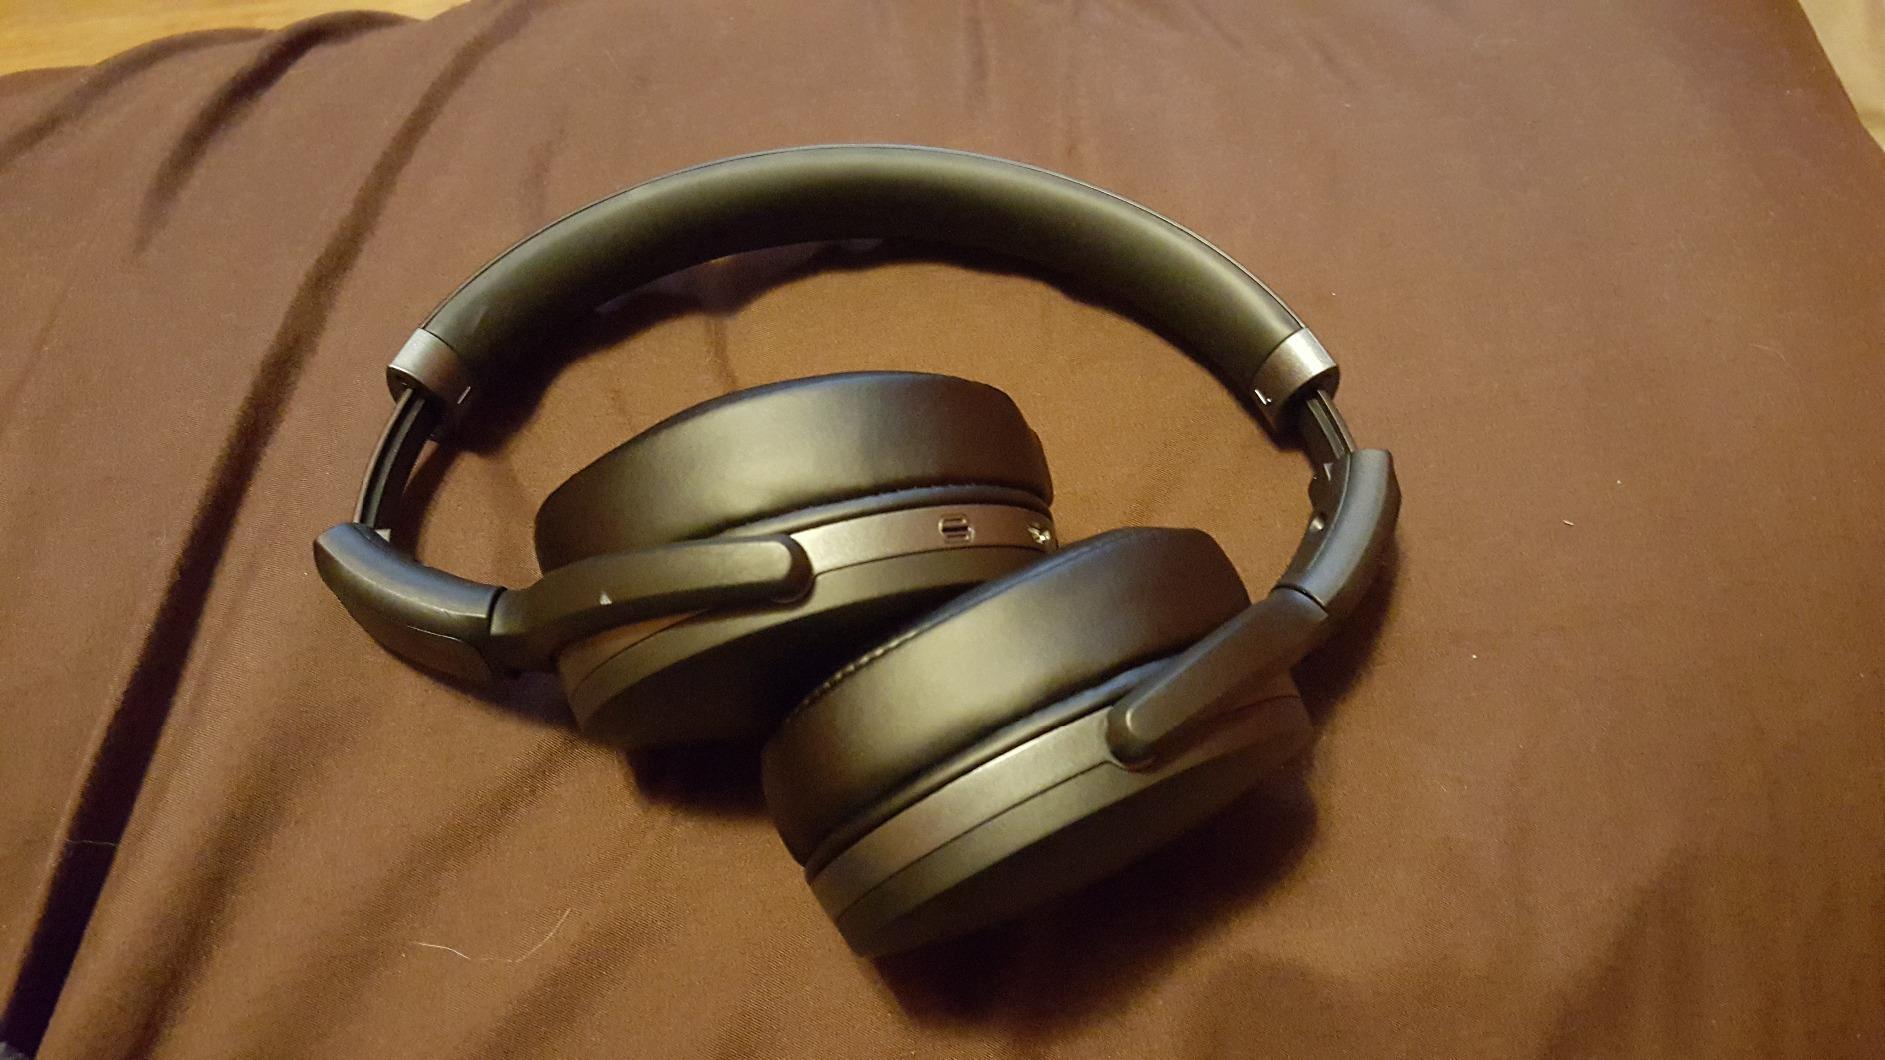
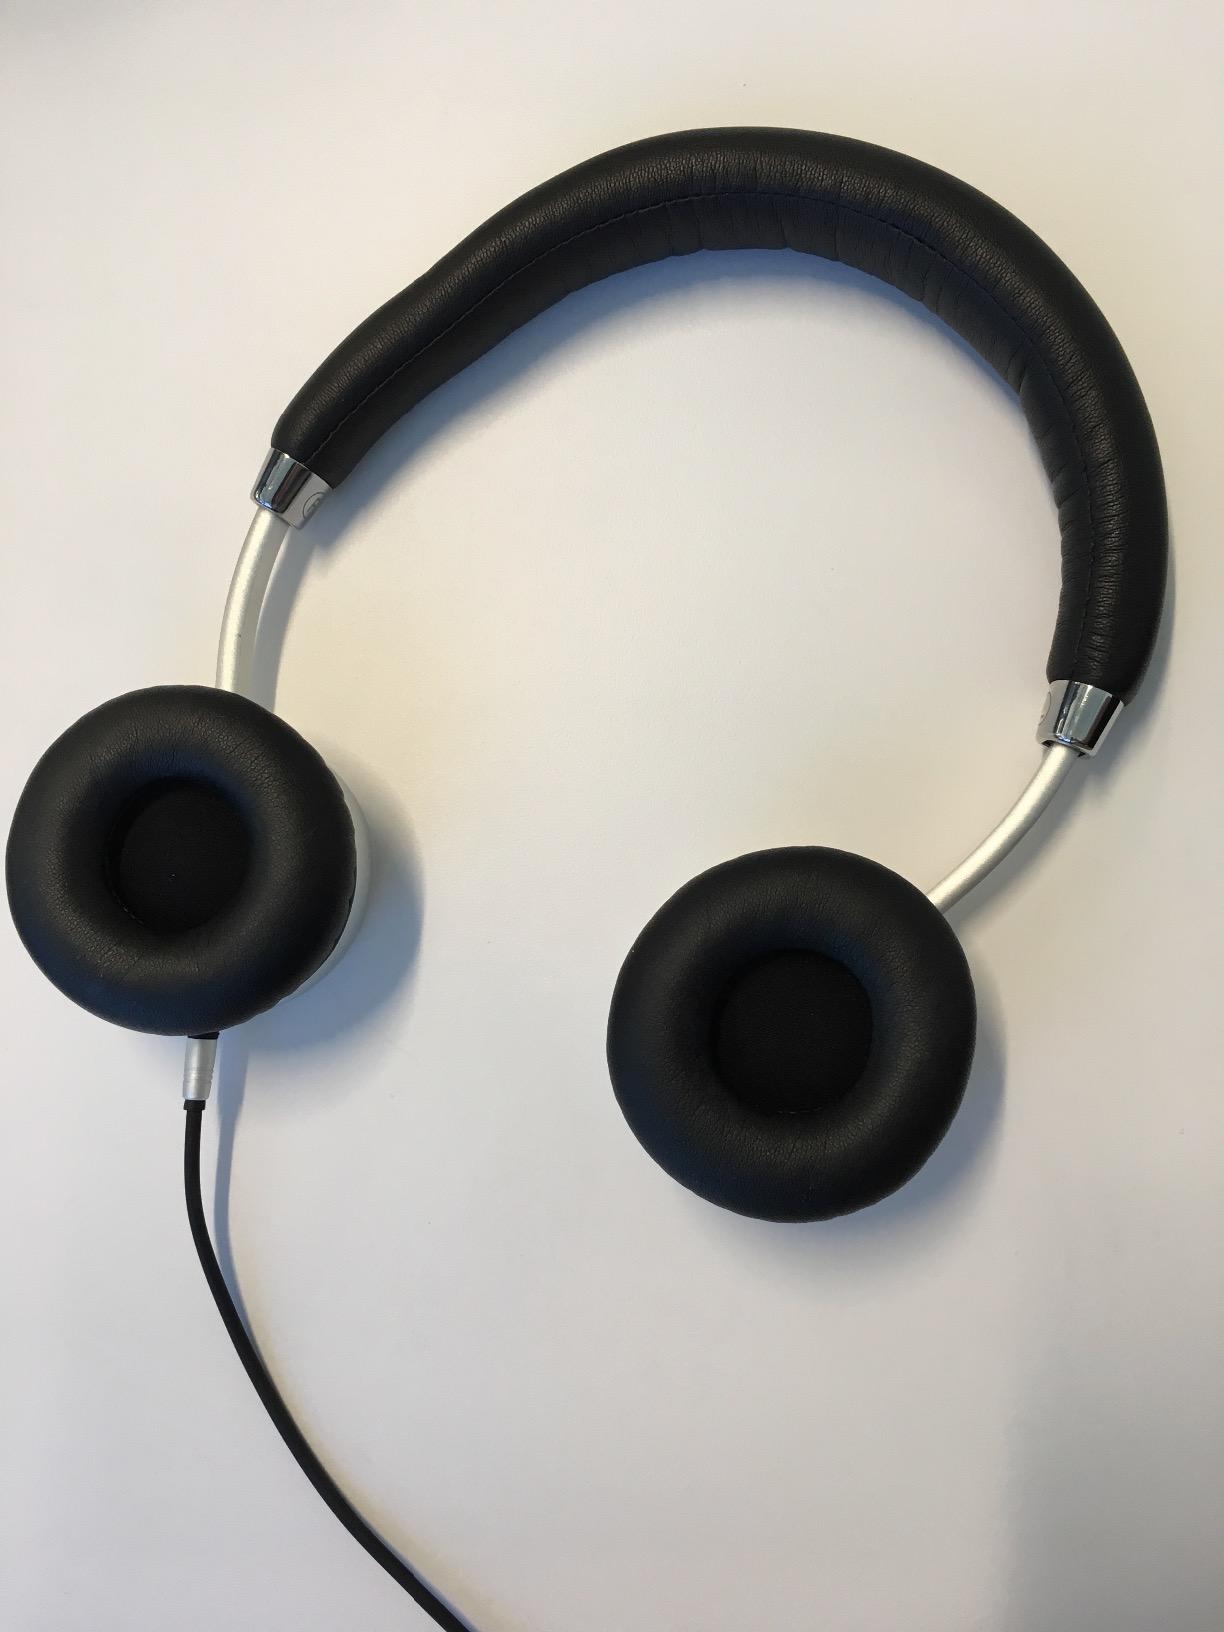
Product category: headphones
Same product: no